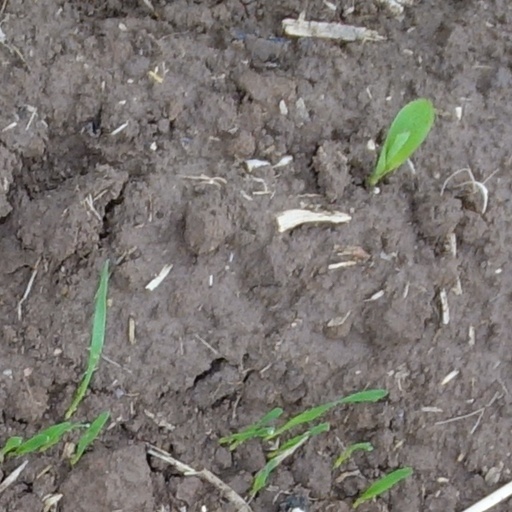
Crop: wheat